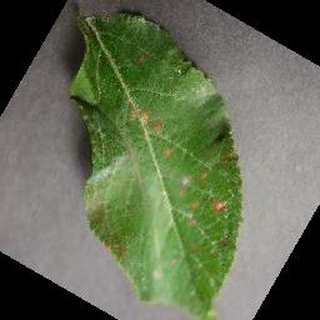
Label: apple_cedar_apple_rust